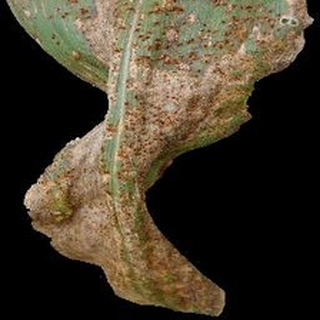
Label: corn_common_rust